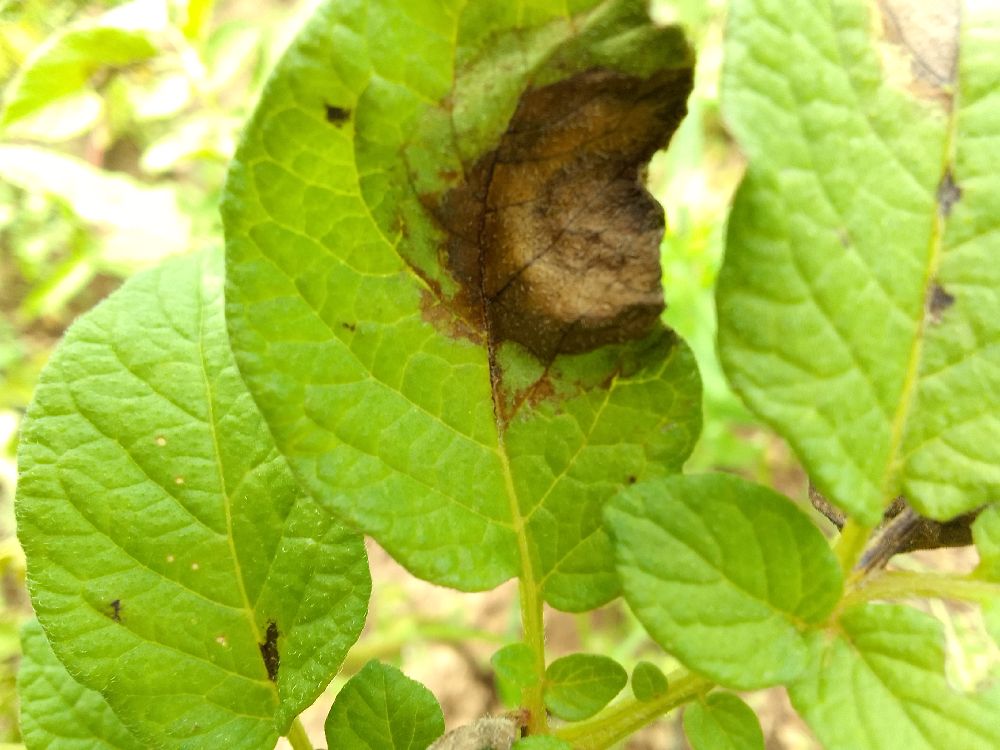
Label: Late blight